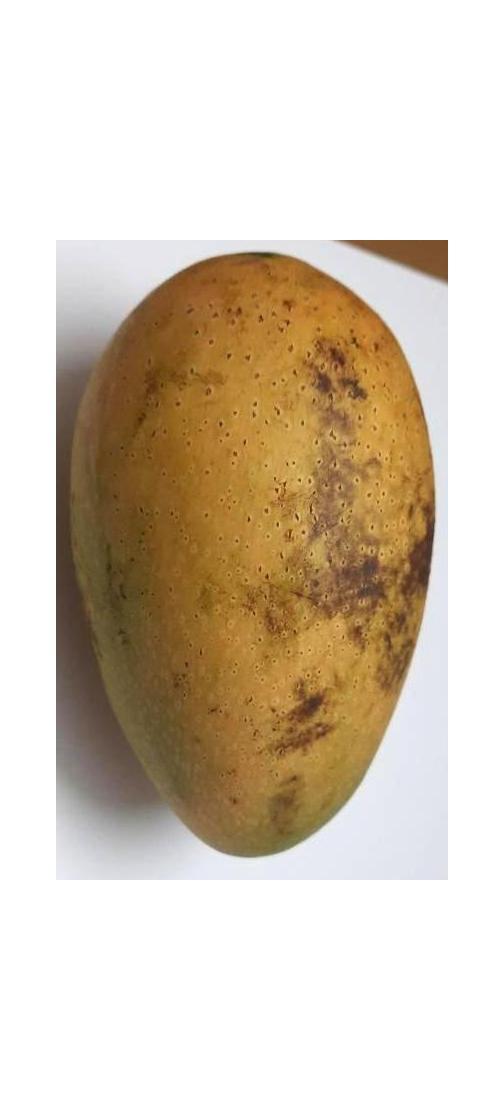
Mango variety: Ashshina Classic